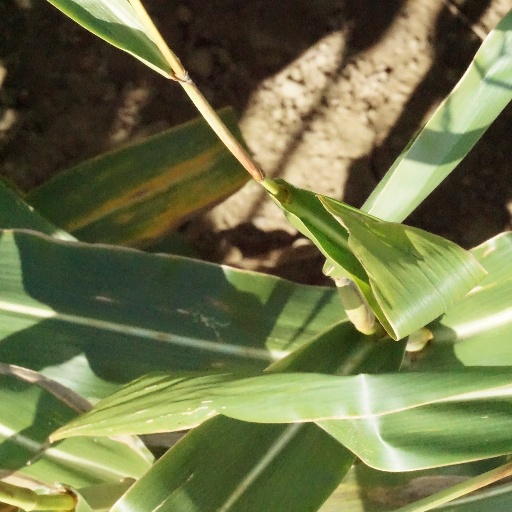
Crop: maize; corn